Gregg Williams

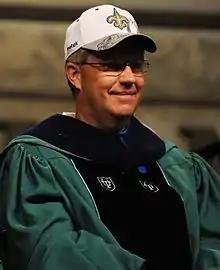
Williams in 2010

However, in the 2010 and 2011 seasons, the defense (although showing statistical improvement in some other categories) failed to repeat its turnover successes. The Saints were knocked out of the 2011 playoffs in a 36–32 loss to San Francisco, in which the defense played well for most of the game but twice failed to hold a Saints lead during the last four minutes. At that time, the relationship between Williams and Payton deteriorated, with Payton regarding Williams as a "rogue coach". Williams' departure from the Saints was originally publicized not as a dismissal since his contract was expiring, however Loomis and Payton fired Williams telling him, "There's no place for this in this organization or this league", after the NFL informed the Saints that it had reopened its investigation in the illegal bounty fund. It was widely reported that Williams would leave the Saints to become defensive coordinator of the St. Louis Rams, under their new head coach Jeff Fisher, for whom Williams had worked when Fisher was the head coach at Tennessee.